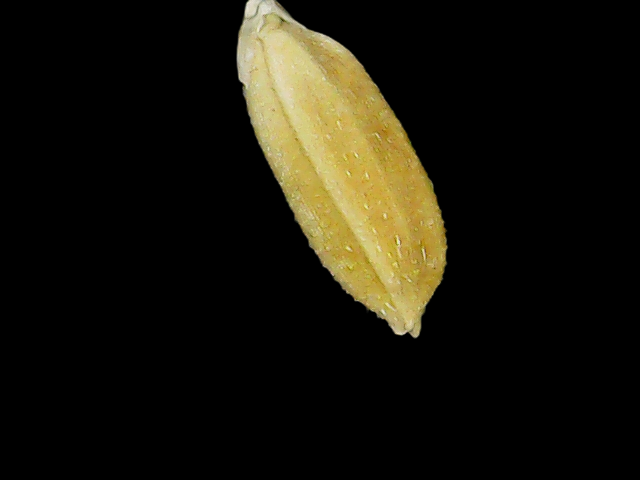
Rice variety: Bd95